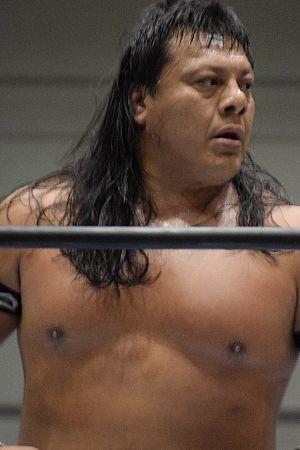
José Gutiérrez Hernández est un catcheur mexicain qui est actuellement sous contrat à le Consejo Mundial de Lucha Libre. Il est connu pour son parcours au sein de cette fédération où il combat sous le nom d'Último Guerrero. Il a été une fois champion du monde et six fois champion par équipe de la CMLL.